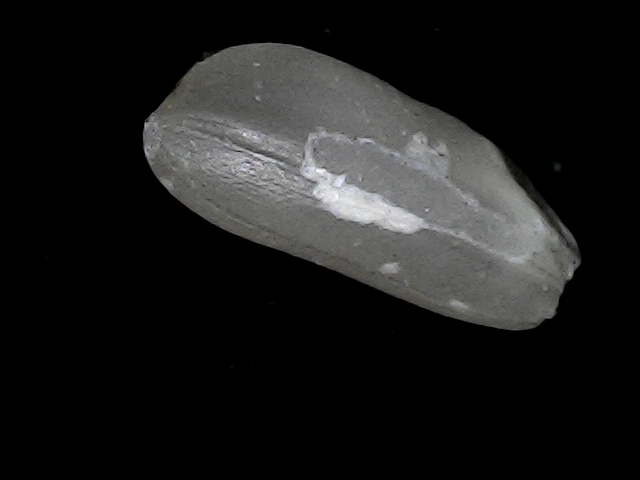
Rice variety: BD33